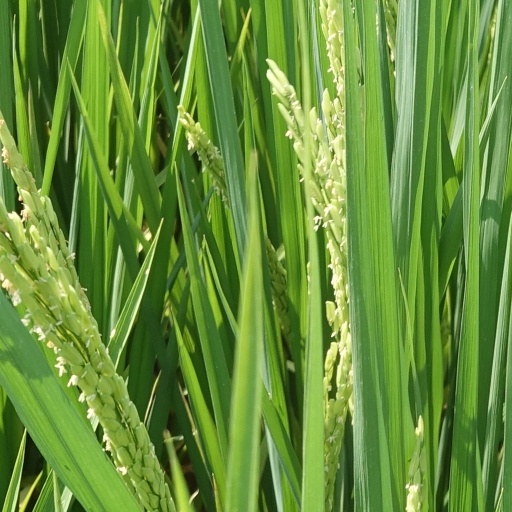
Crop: rice